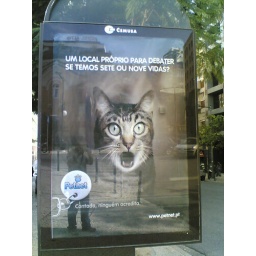
Hi5 for Cats & Dogs, sponsored by a brand of cat and dog food